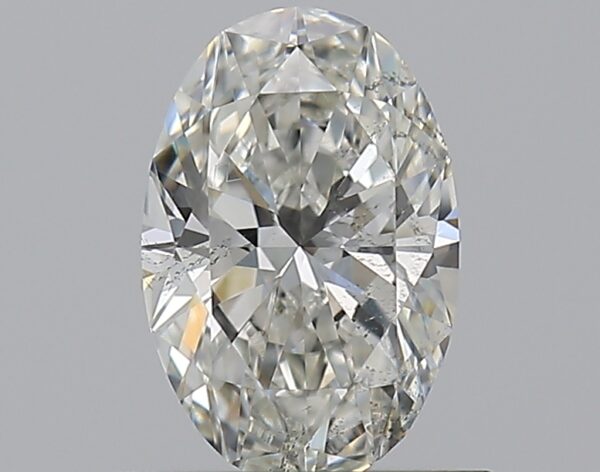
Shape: oval
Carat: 0.73
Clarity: SI2
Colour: H
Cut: EX
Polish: EX
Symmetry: VG
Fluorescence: N
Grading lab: GIA
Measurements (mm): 7.37 x 4.91 x 3.09